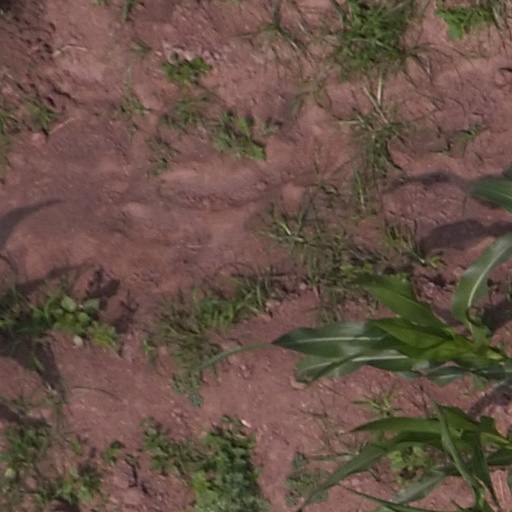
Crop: maize; corn